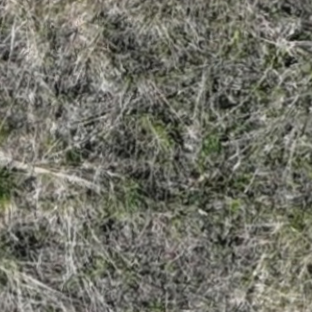
Month: may